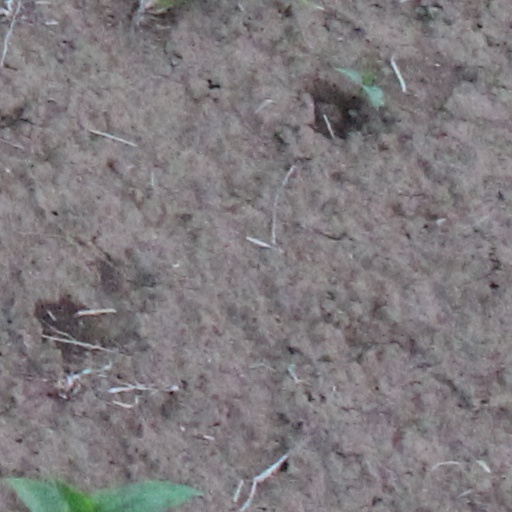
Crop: wheat